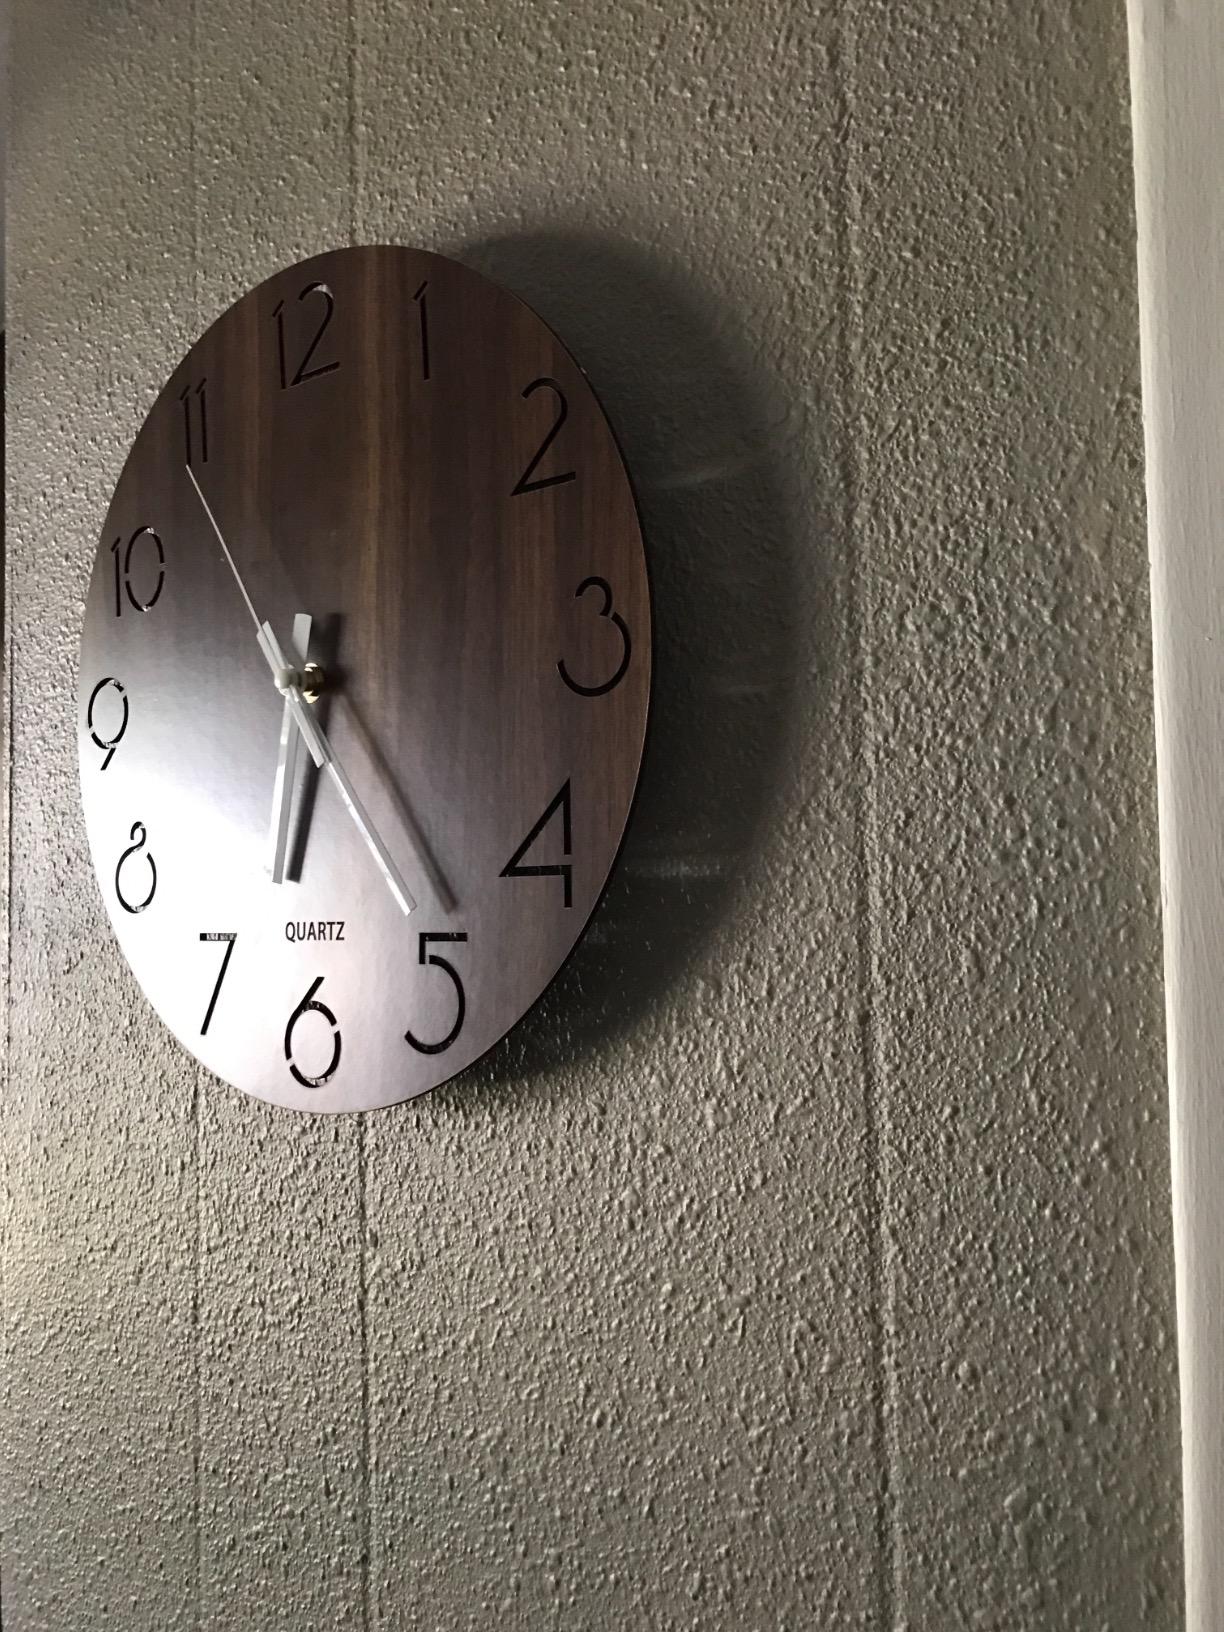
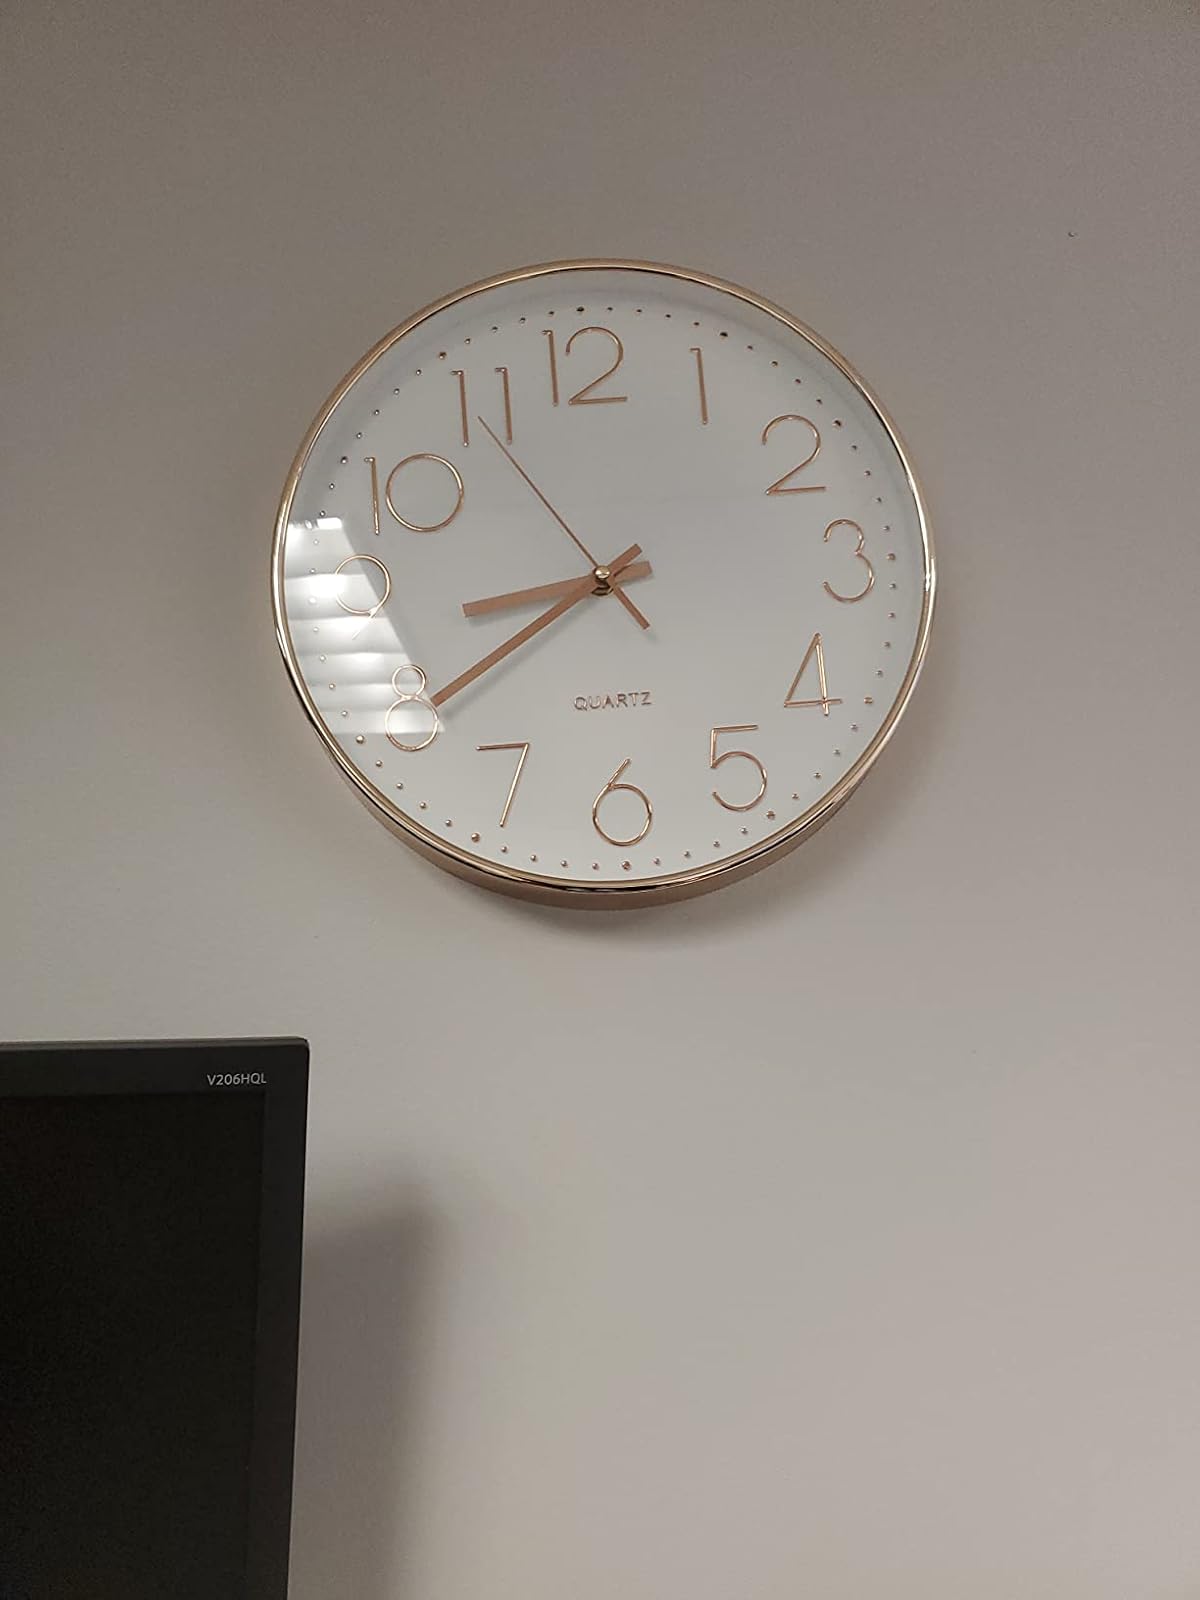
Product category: clock
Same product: no